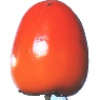
Label: kaki